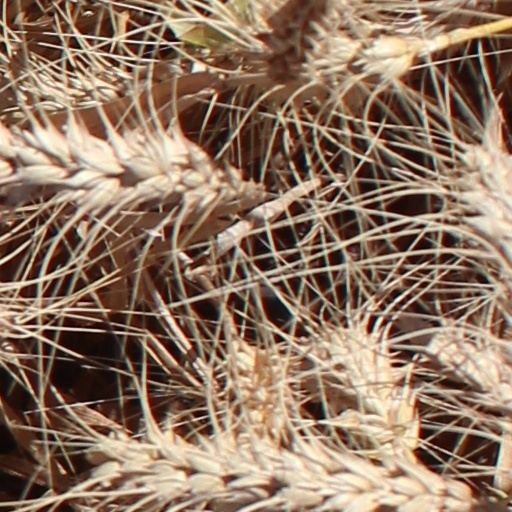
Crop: wheat